Rafael Gambra Ciudad

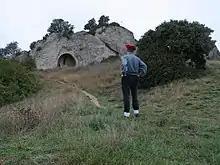
Montejurra, 2014

Within Traditionalism Gambra remains one of the all-time greats. His opus is applauded as grand contribution, a synthesis and a holistic "cosmovisión católica y española", though few authors consider his input an update rather than an original contribution. Gambra's followers see him as "pensador tradicionalista contemporáneo más importante", "esencia del tradicionalismo" or even "el más grande y el más fiel filósofo español de la segunda mitad del siglo XX", himself and counter-revolution being one and the same thing. However, also within the Traditionalist realm he found some of his concepts – especially his intransigence - challenged, like in case of a 2003 polemics with Alvaro d'Ors. During the 2014 conference on Traditionalism Gambra was dedicated one paper and featured prominently in a number of others; apart from that, both his sons acted as speakers. In the 2015 synthesis of Traditionalist thought he is the second – after Elías de Tejada - most featured author. Some of Gambra's essay books are being re-published, especially "El Silencio de Dios" enjoyed a number of editions and was translated into French and English. A new book was released posthumously.